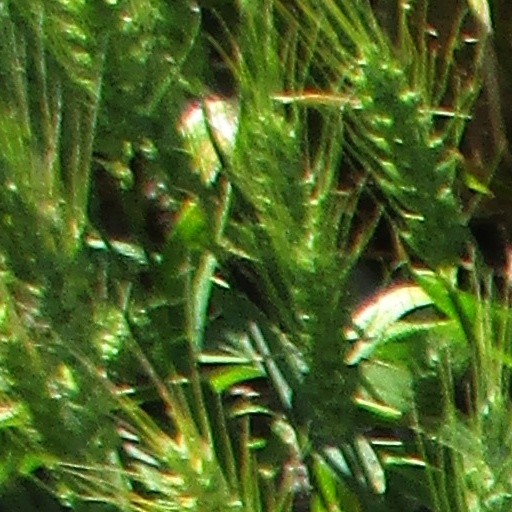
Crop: wheat